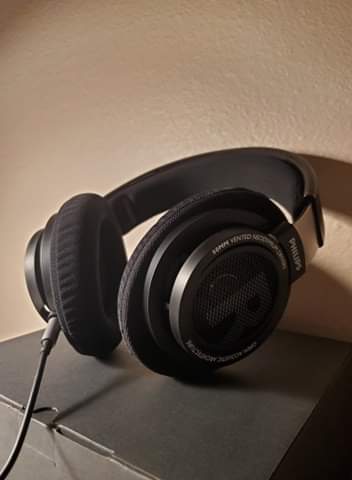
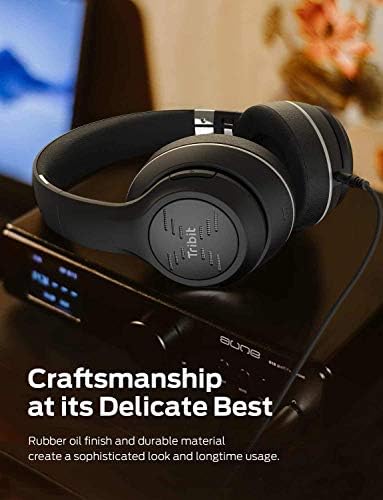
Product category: headphones
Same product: no